Hôtel du Louvre

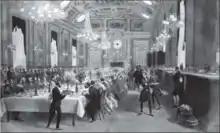
The Table d'hôte, the main restaurant of the Grand Hôtel du Louvre around 1870

The Hôtel du Louvre was commissioned by Emperor Napoleon III in 1855. Under the direction of Prefect Haussmann, the city underwent significant transformation. The dark and unsanitary alleys surrounding the Louvre were replaced with broad avenues. With the opening of Rue de Rivoli, Napoleon III initiated projects for the new opera house and the avenue that would serve it. France was undergoing industrial development and increasing its influence. Plans were underway for the 1855 and 1867 Universal Expositions. As a result, "Grand Hotels" were constructed, with the "Grand Hôtel du Louvre" being the first, as requested by Napoleon III. Initially, the hotel was built to the east of its current location, on the site of the Louvre des Antiquaires.